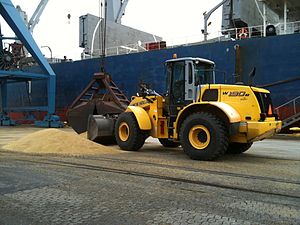
Fredericia Havn / Forretningsområder
Gummiged der skraber korn sammen så kranen kan samle det op.
Gummiged der er ved at skrabe korn sammen så kranen kan samle det op. på Fredericia Havn.
Fredericia Havn er en erhvervshavn beliggende i Fredericia. Havnen, der blev etableret i 1808, er Danmarks største, målt på godsomsætning.